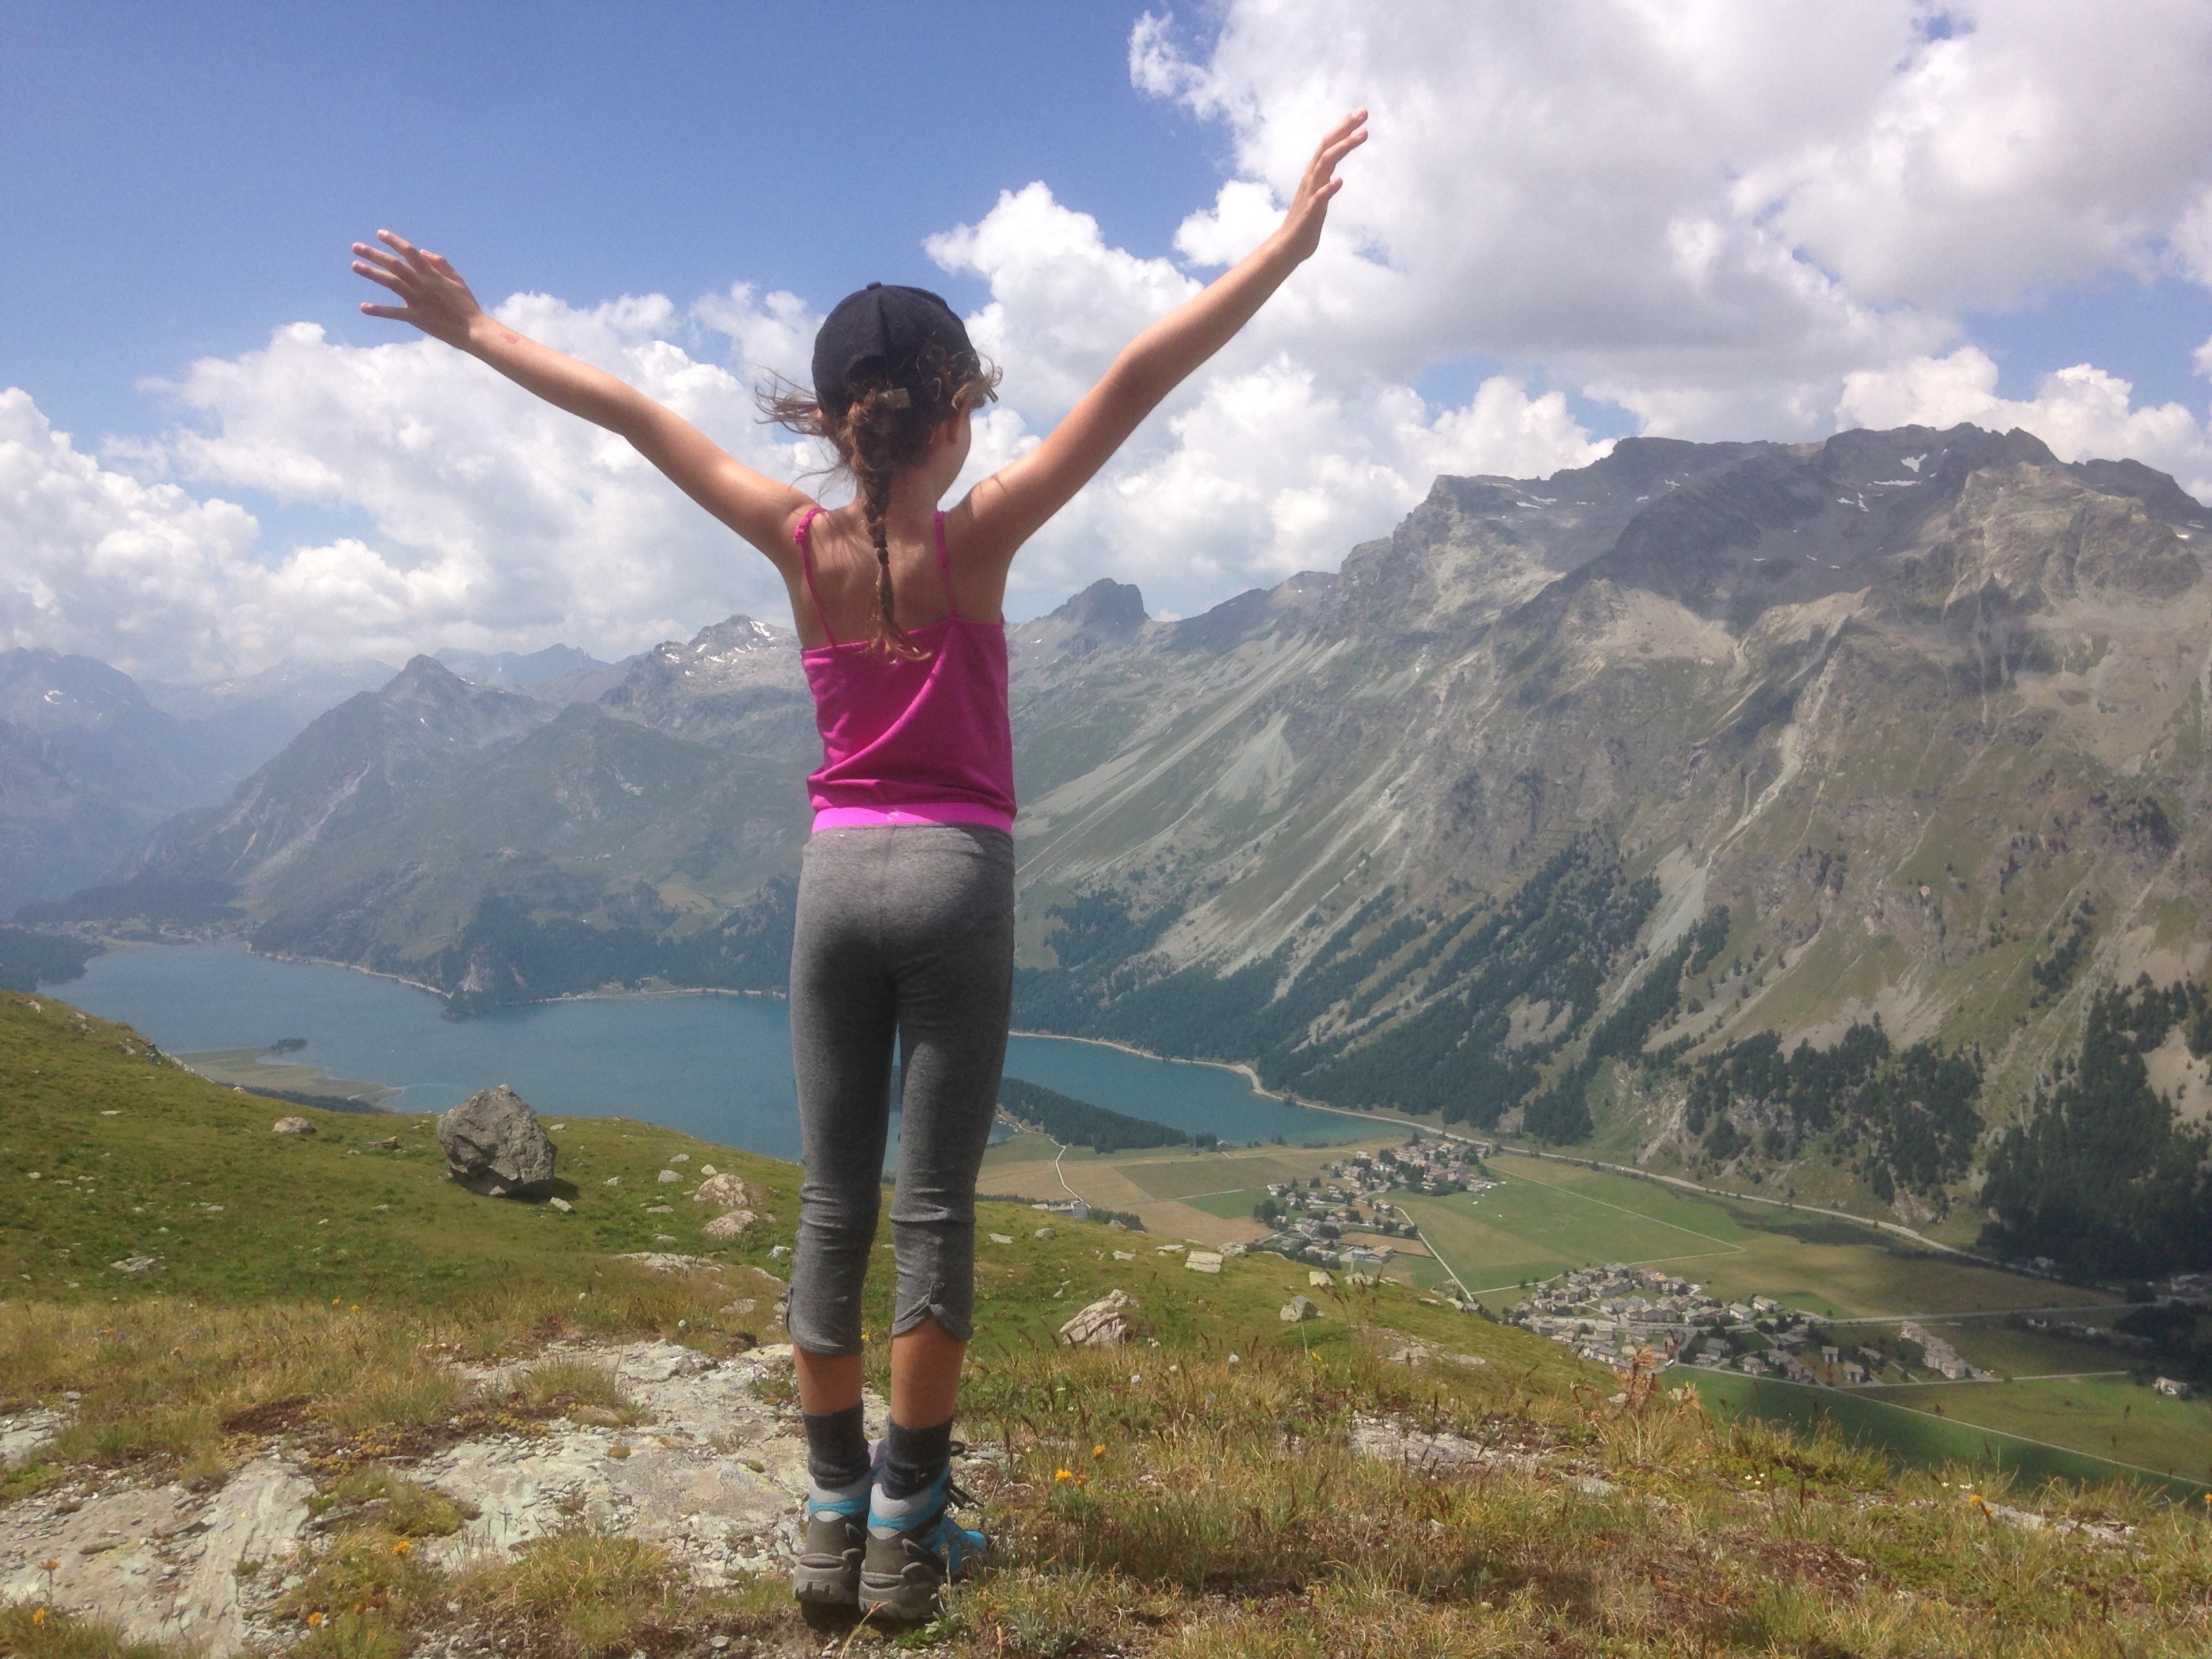
walking, mountain, hiking, meadow, hill, adventure, mountain range, jumping, sports, physical exercise, mountainous landforms, human action